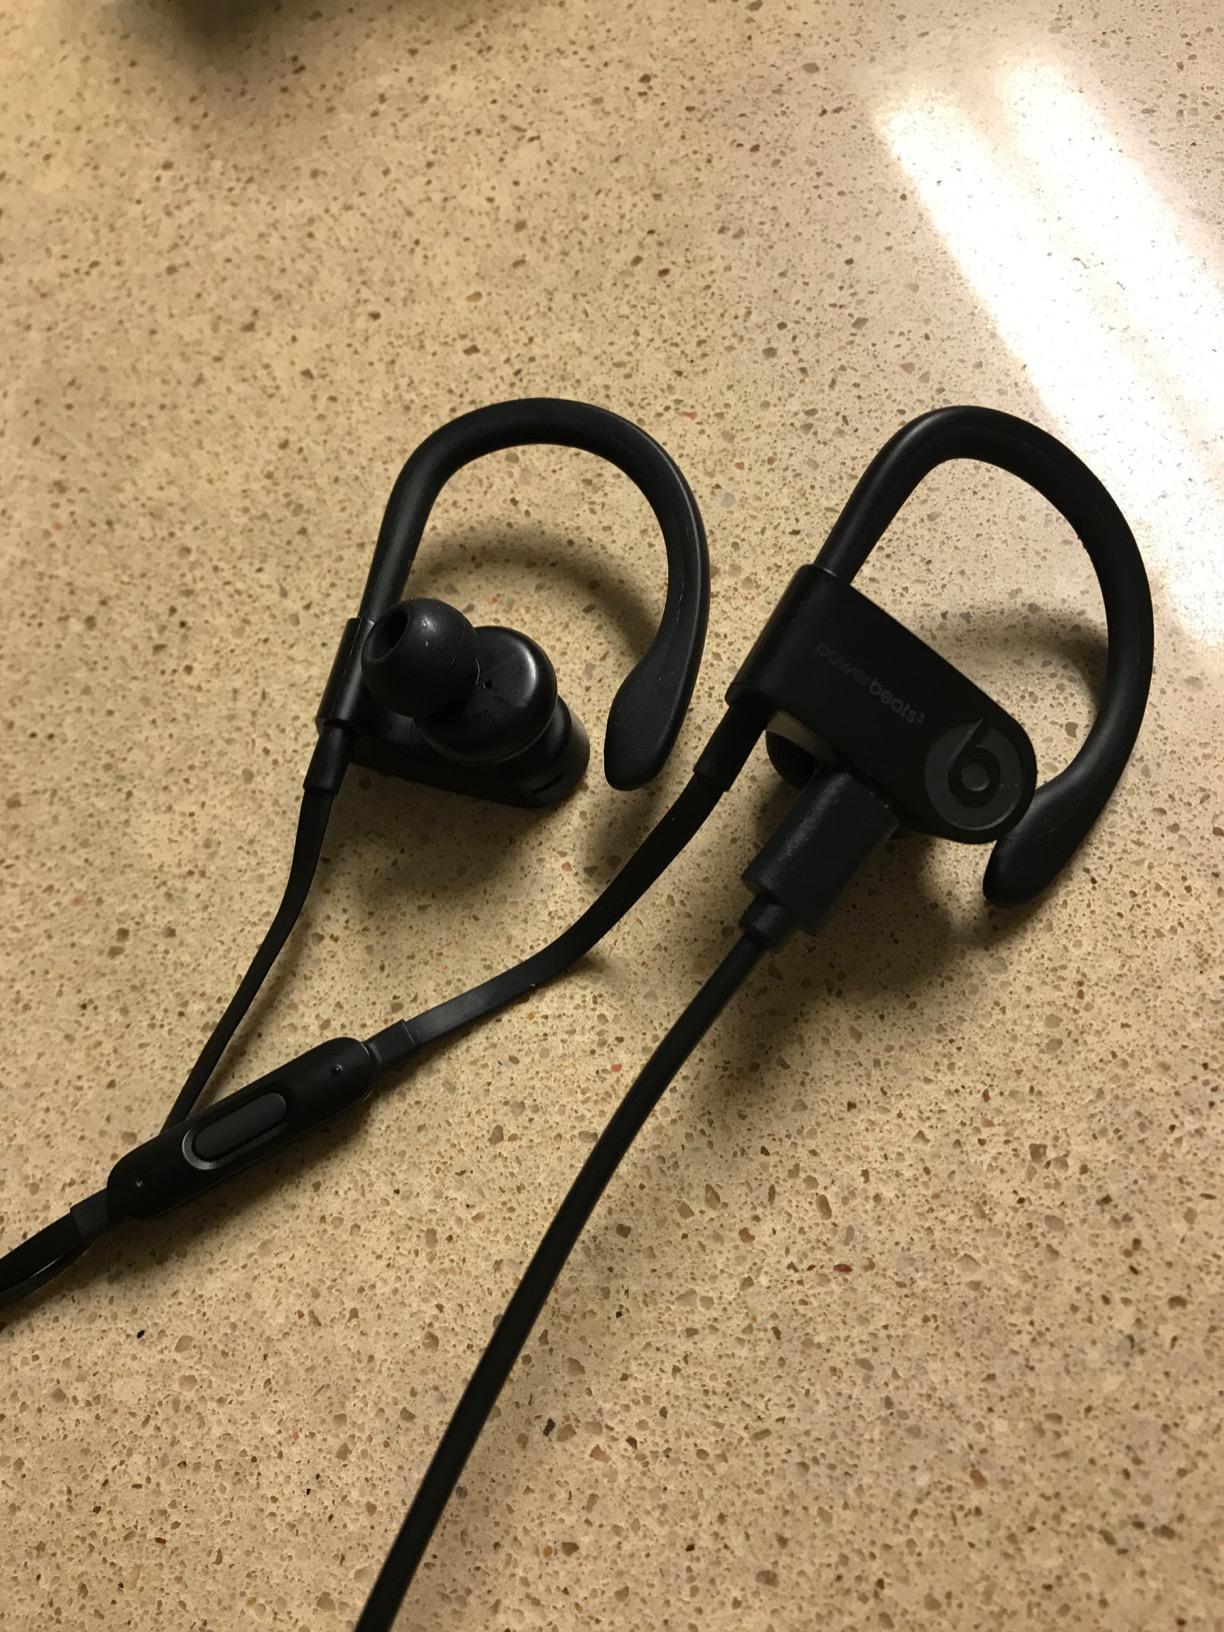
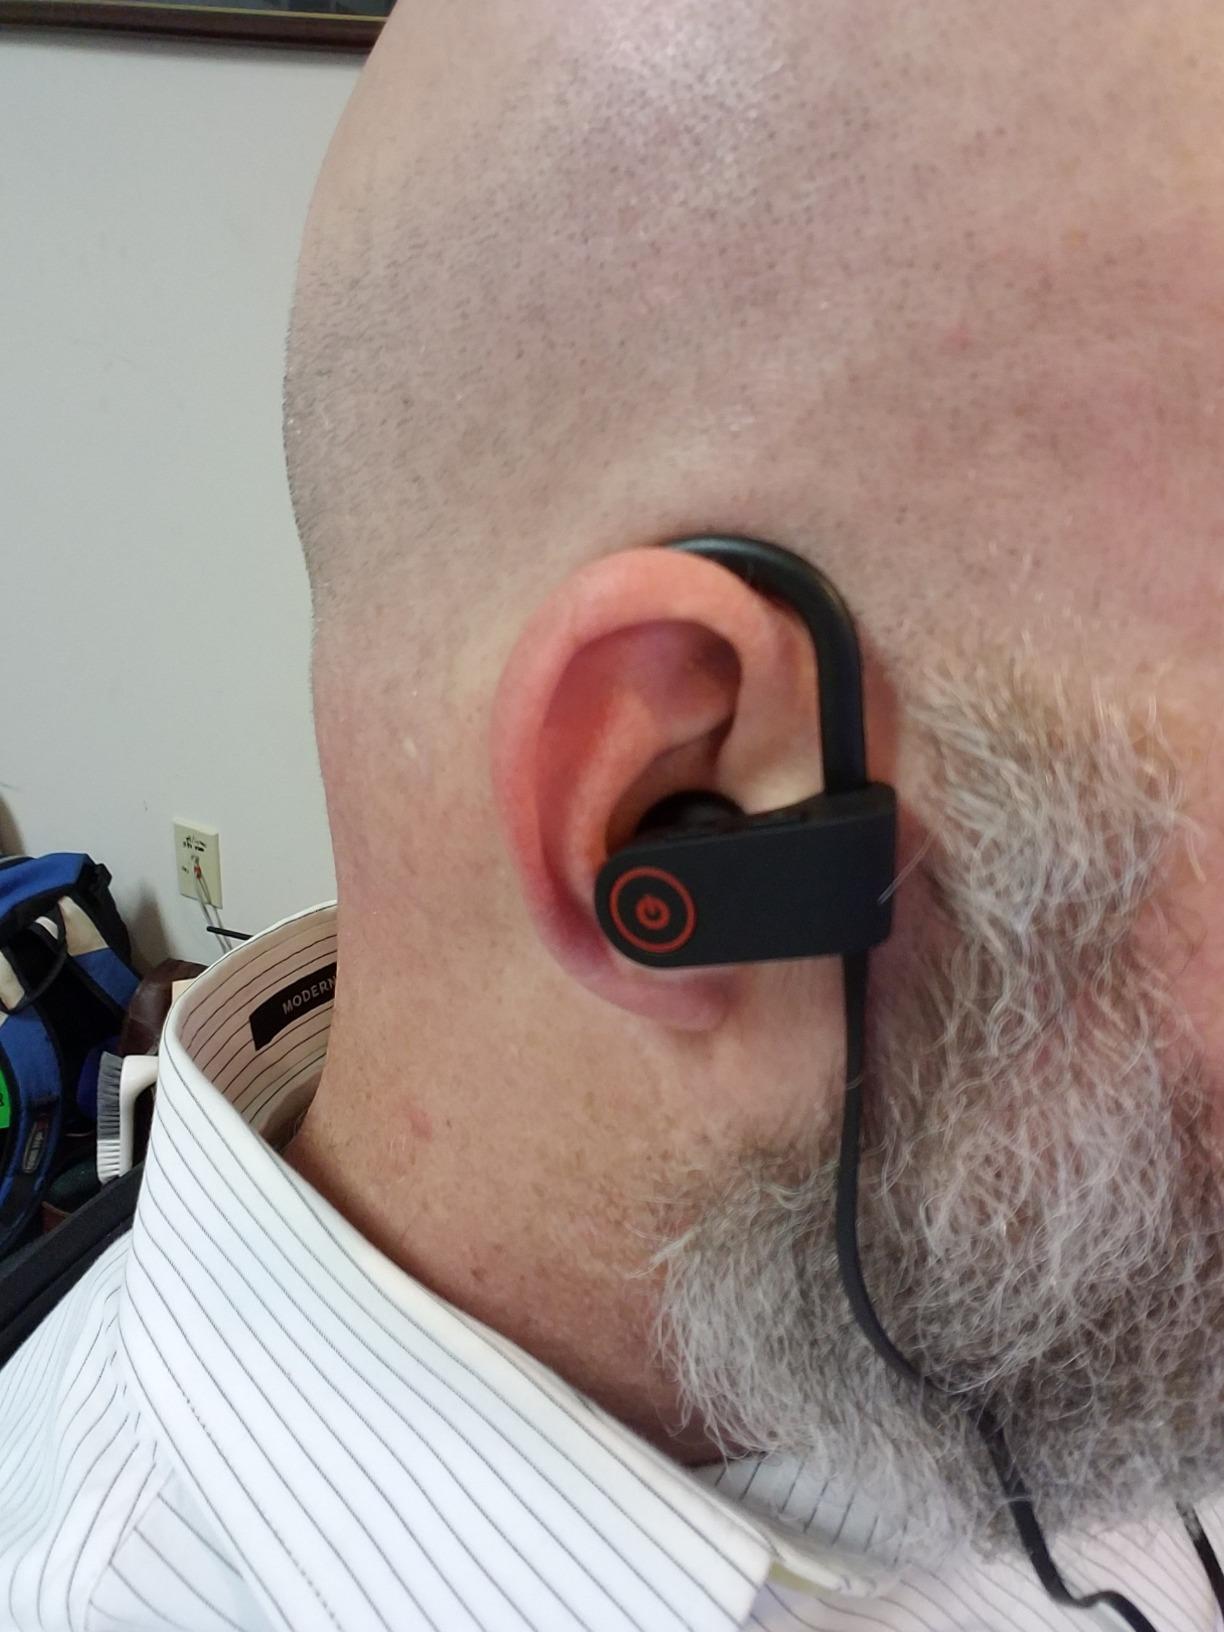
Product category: headphones
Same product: no